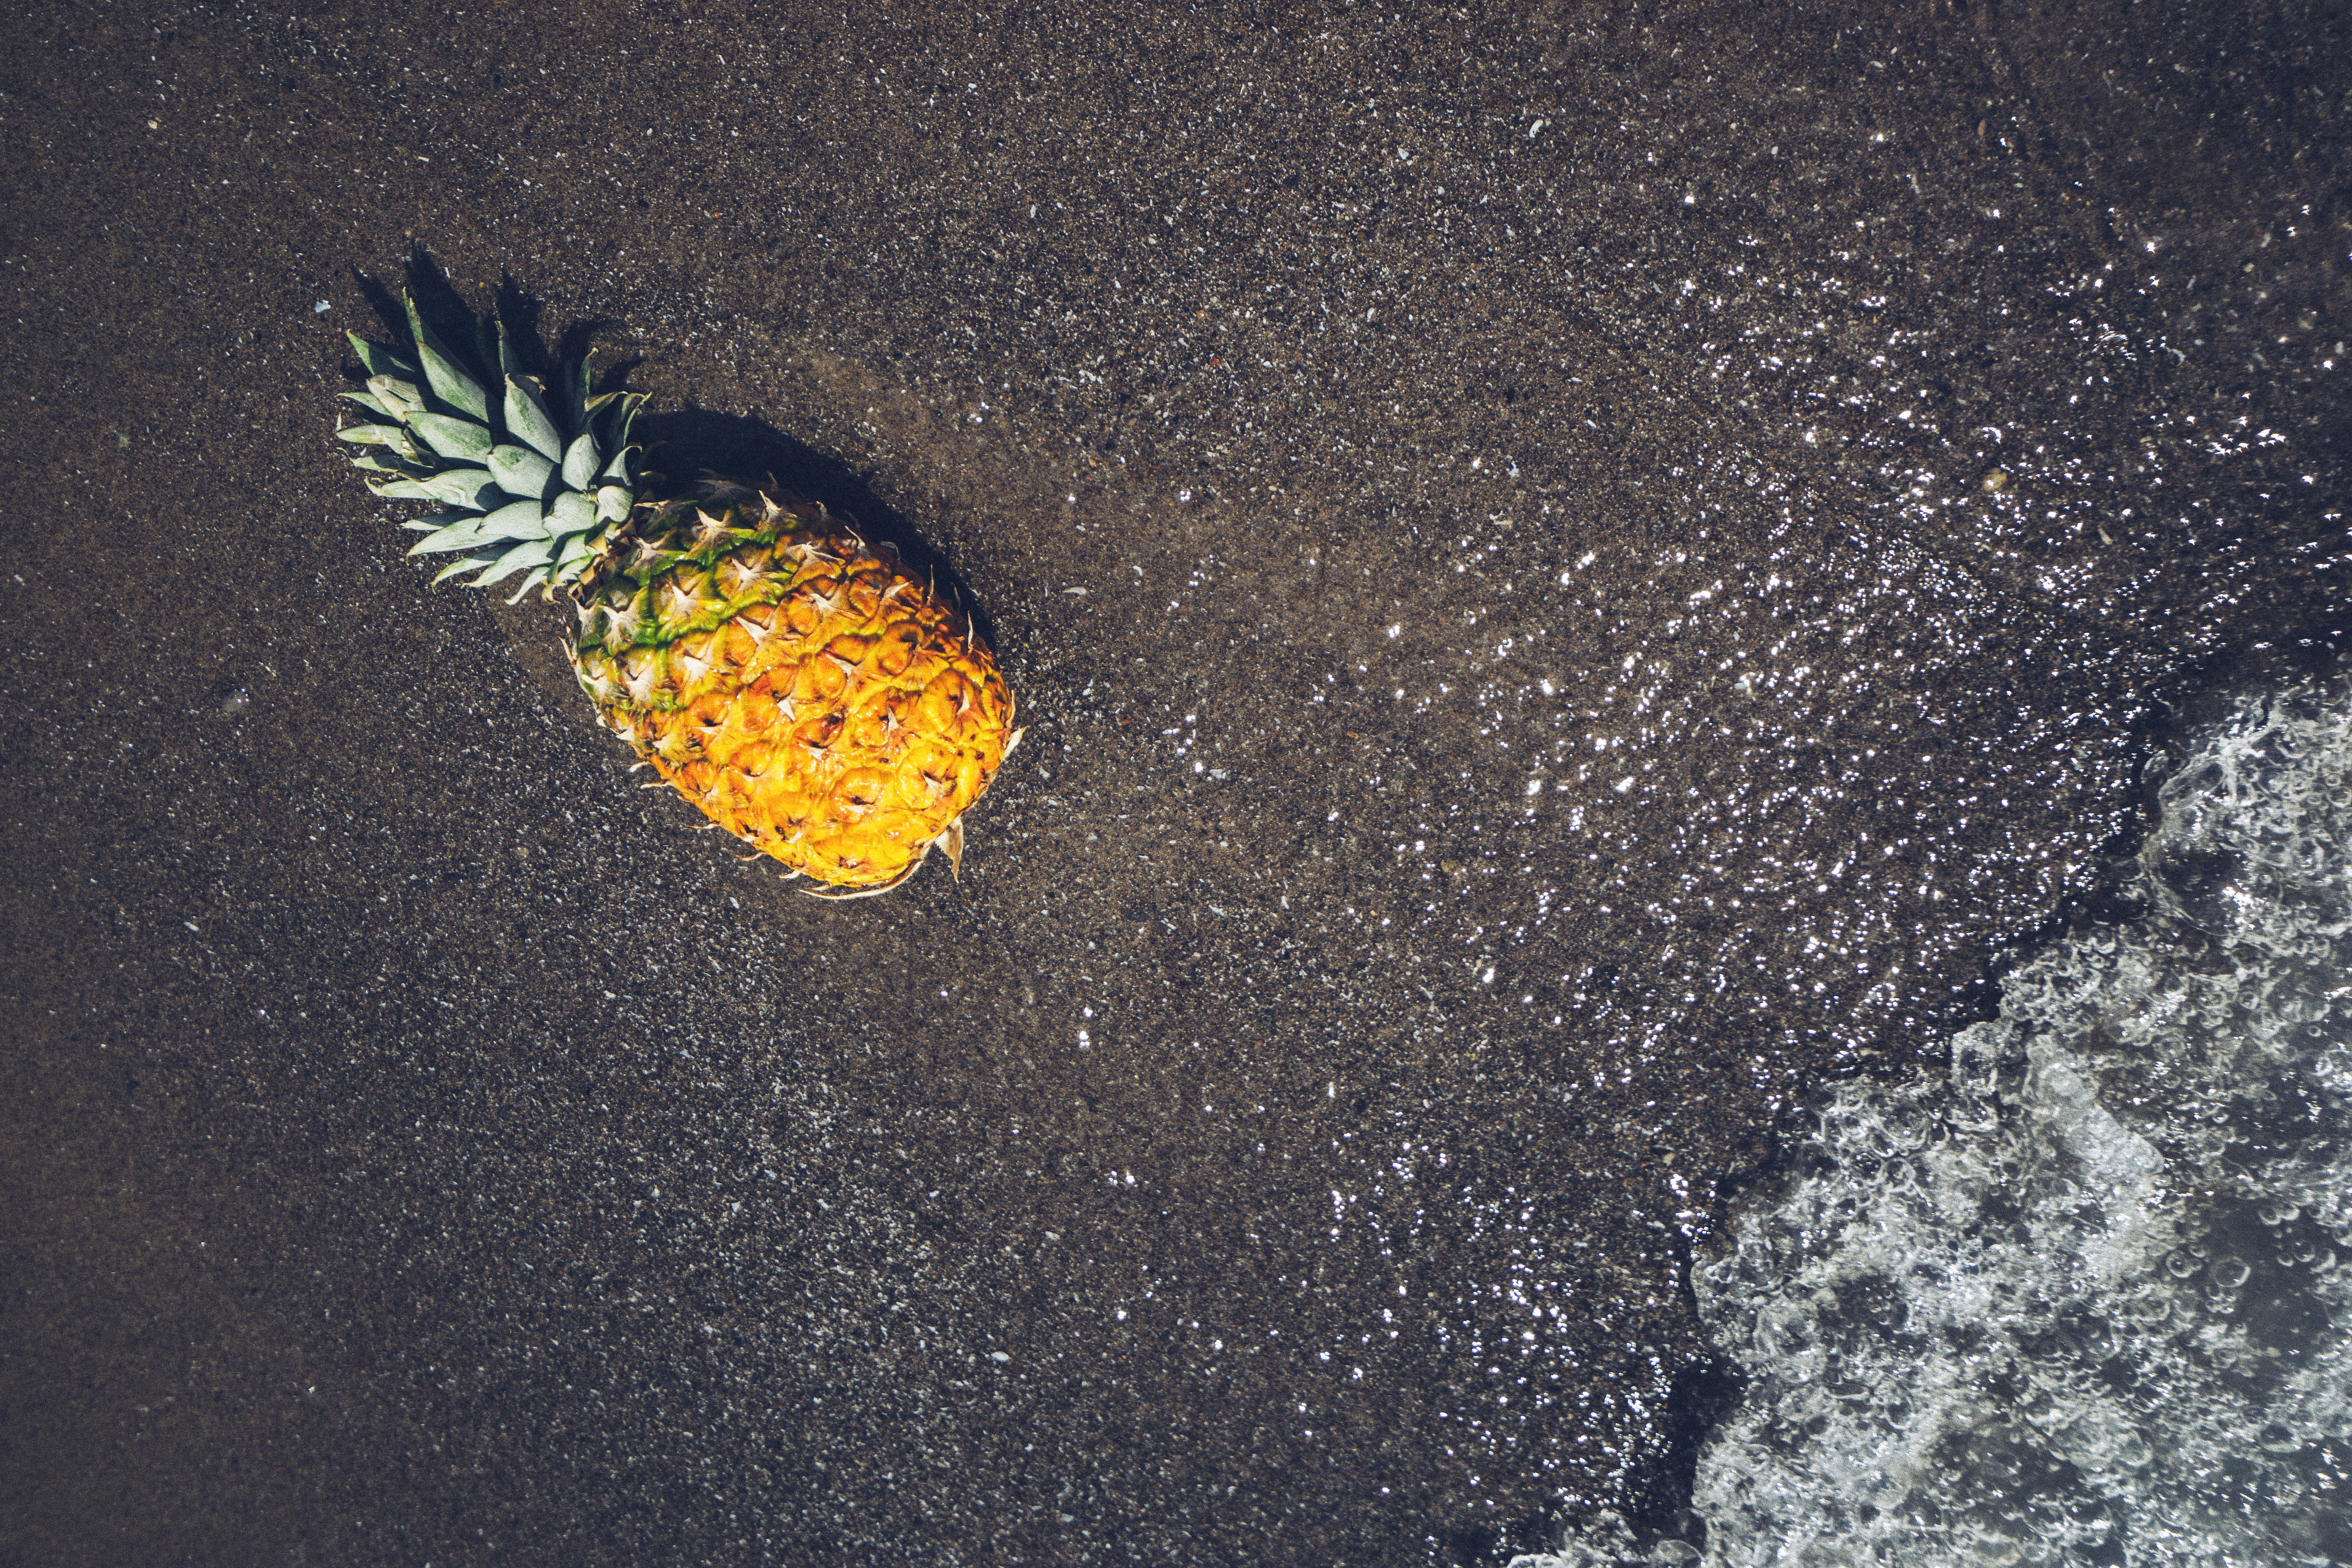
water, sand, light, fruit, leaf, shore, summer, golden, reflection, tropical, color, blue, black, yellow, pineapple, tropical fruit, macro photography